Ephemera

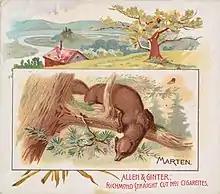
Smoking-related ephemera depicting a marten

Commonly, printed ephemera is seen to not exceed "more than thirty-two pages in length", although some understandings are more broadly encompassing. Ephemera is chiefly observed as single page materials, with variance and repeat characteristics. The material usage of printed ephemera is very often minimal and much are without art, although a distinct design lexicon can be found in pieces. Early ephemera, functionally monochromatic and predominantly textual, indicates a greater access to printing from common people and later cheap photography. 17th century ephemera incorporated administrative elements and more visuals. Advertising and information are among the primary elements of ephemera; design elements, which are typically indicative of the period of origin, such as the Renaissance, likely changed in accordance to higher literacy rates. The prose of ephemera could range from pithy to relatively long (~400 words, for example). By the 19th century, color printing was present, as were vivid, creative, innovative and ornate design, due to the incorporation of lithography. The modern ephemera of duplicating machines and photocopiers are chiefly informative. Ephemera's "generic legibility" was achieved through the use of visuals, a quality that was significantly democratised by ephemera.